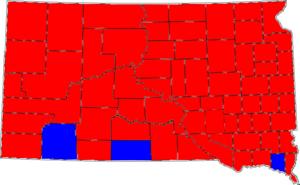
George Stanley McGovern est un historien, auteur, et homme politique américain. Il fut membre du congrès des États-Unis, sénateur et candidat malheureux du Parti démocrate contre Richard Nixon à l'élection présidentielle américaine de 1972.